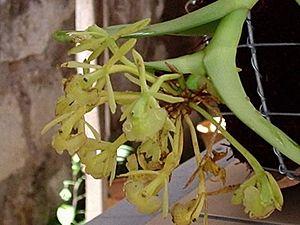
Epidendrum est un genre d'orchidées de 1 000 espèces, appelées communément épidendrons, originaires d'Amérique tropicale et semitropicale. Les espèces de ce genre sont très variées, aussi bien par la taille que par l'aspect. Elles peuvent être épiphytes, lithophytes ou terrestres. Grands amateurs de lumière certains épidendrons tolèrent même le plein soleil tel l'Epidendrum ibaguense. La multiplication peut se faire facilement par séparations des tiges ou des pseudobulbes. Les épidendrons font partie des premières orchidées qui furent importées en Europe.